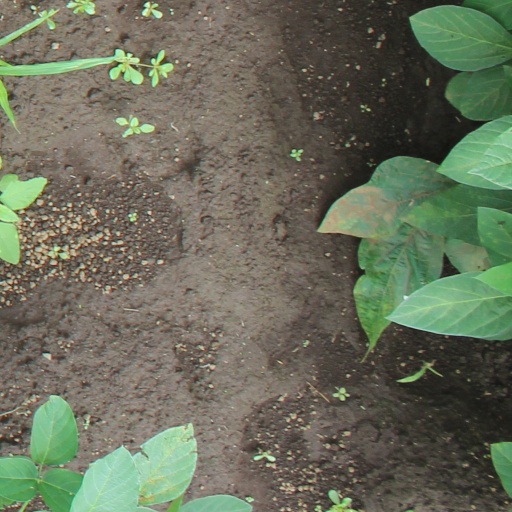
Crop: soybean